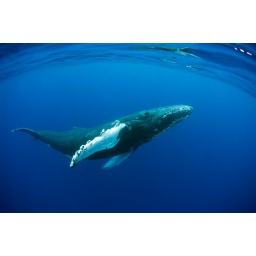
Hawaii, Maui, Humpback Whale swimming underwater in ocean